Causus rhombeatus

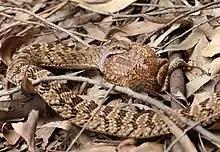
A rhombic night adder eating a toad in Mlilwane Wildlife Sanctuary, Eswatini

The diet of "C. rhombeatus" consists mainly of toads, but it also includes frogs and small mammals.